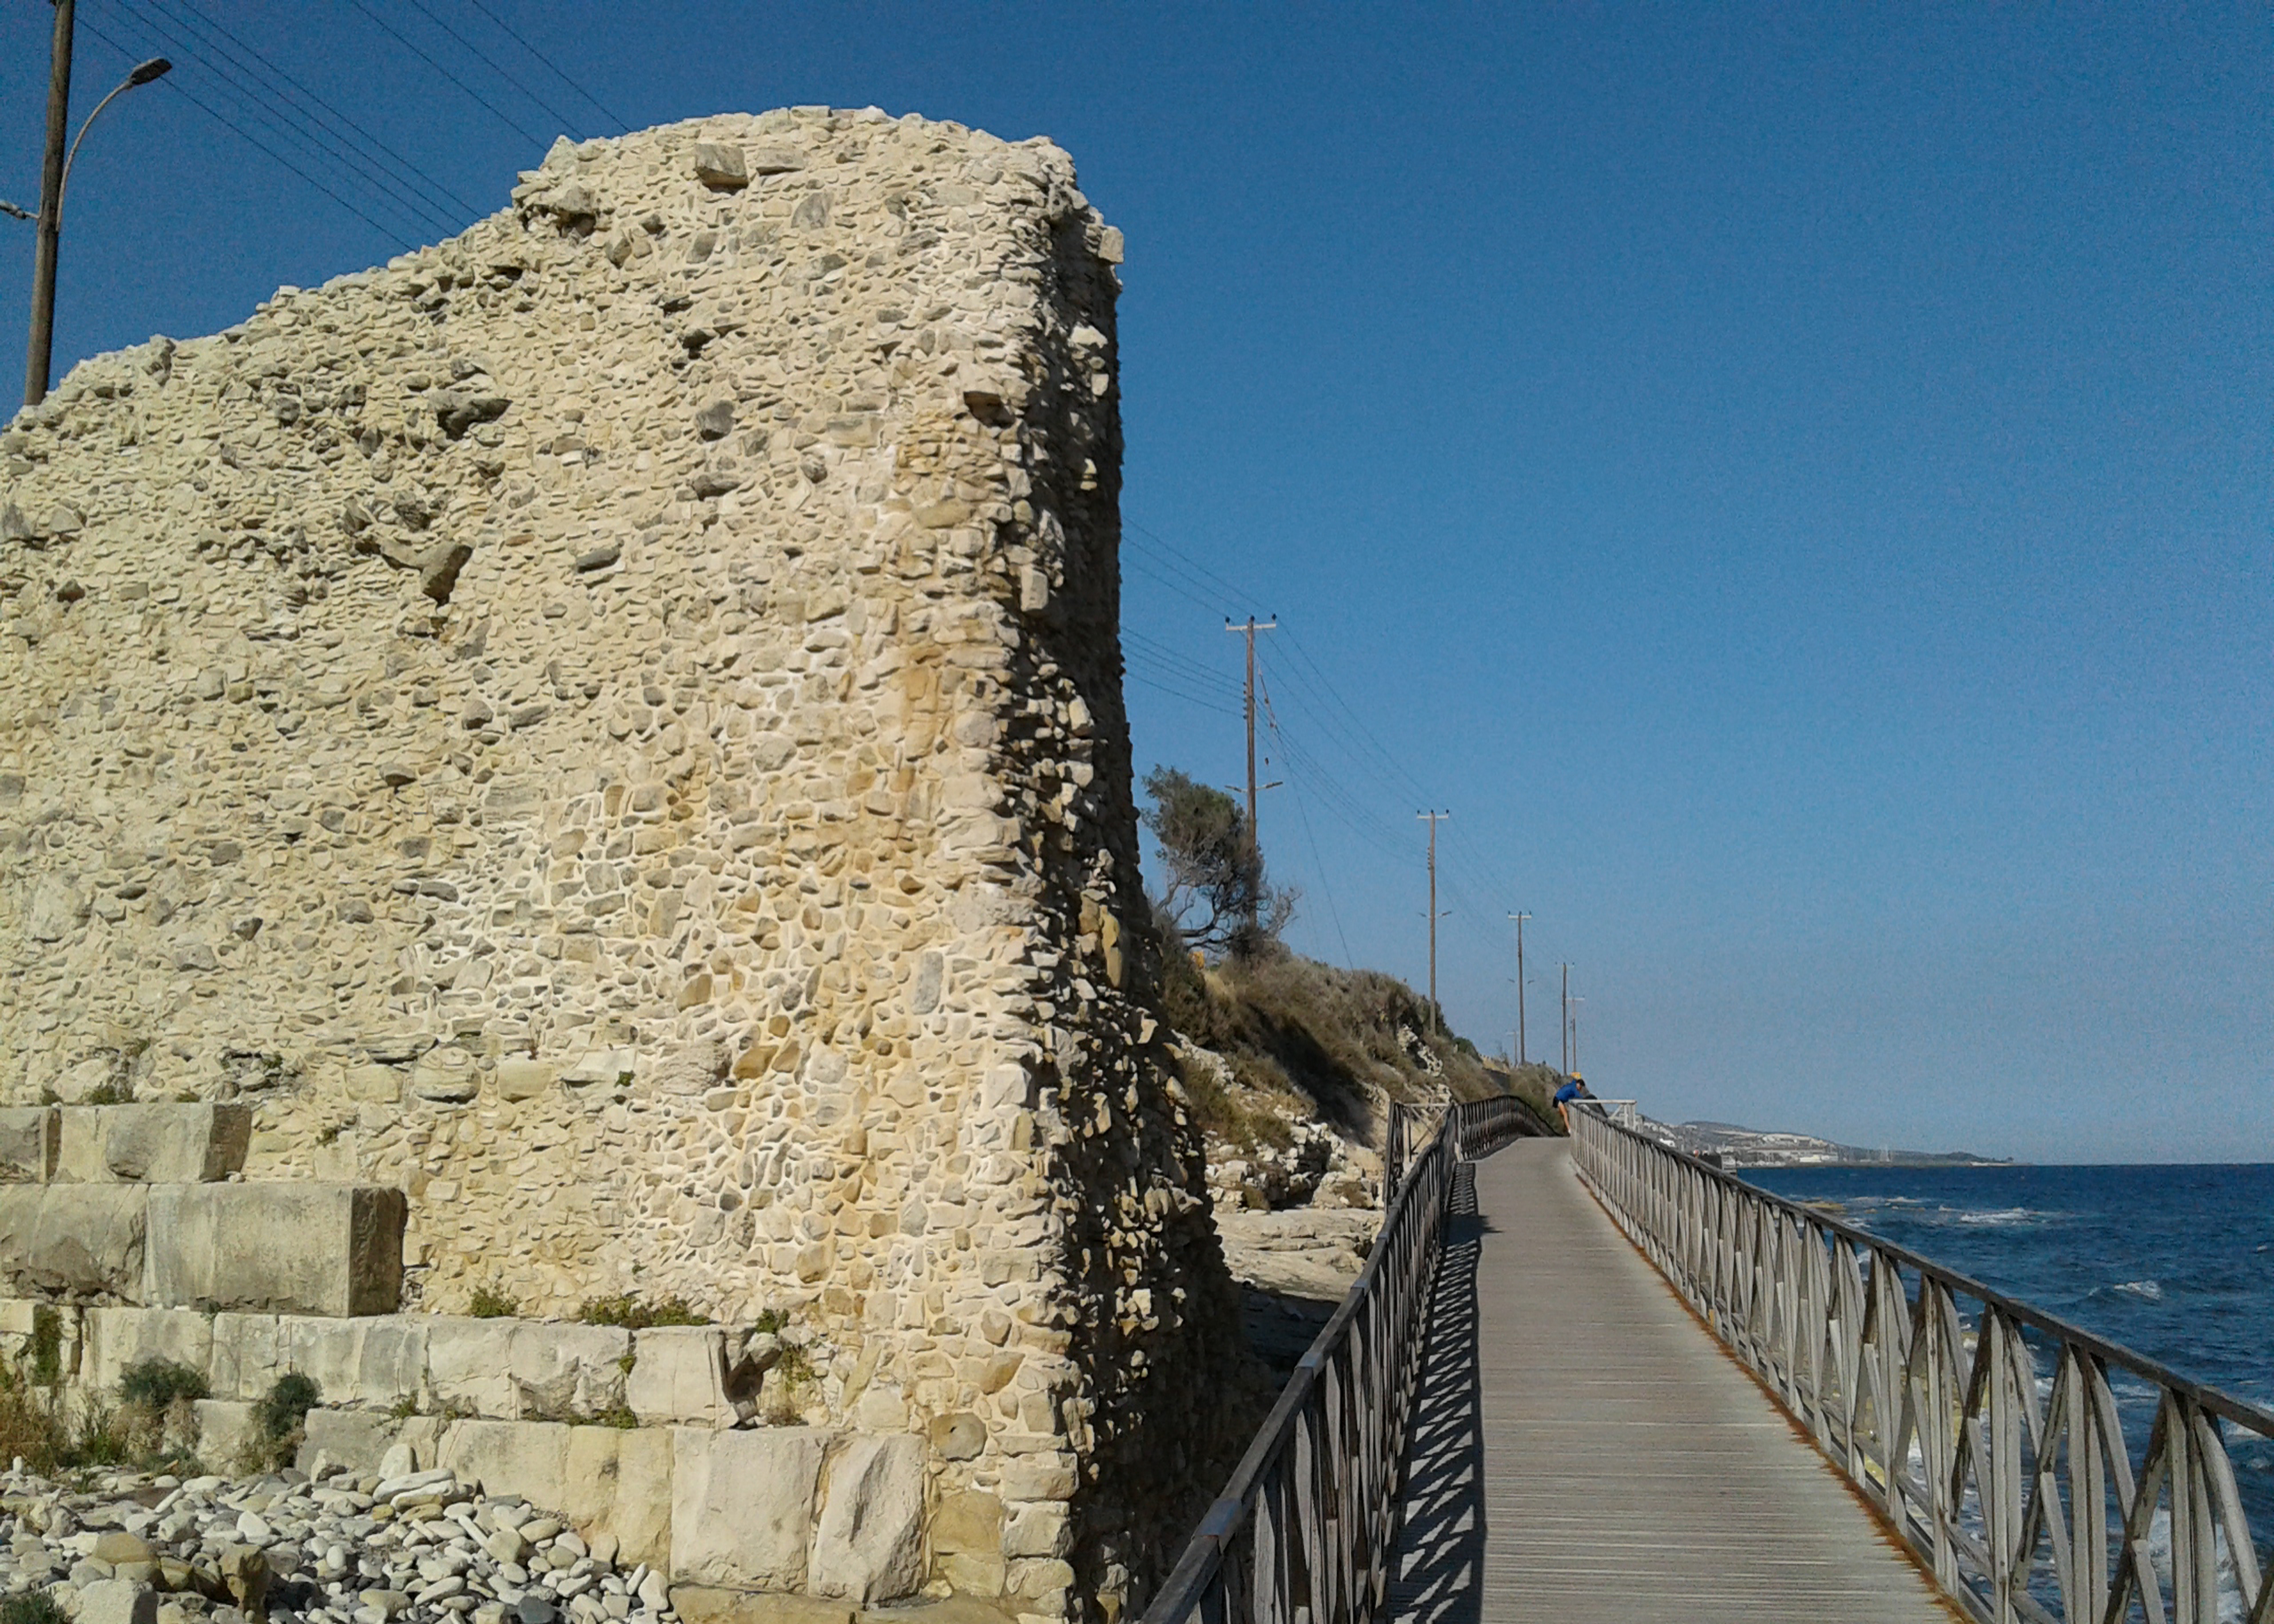
sky, sea, path, walking, water, wood, stone wall, building, fence, horizon, street light, archaeological site, rock, history, boardwalk, ancient history, handrail, ocean, headland, historic site, castle, coast, city, fixed link, walkway, landscape